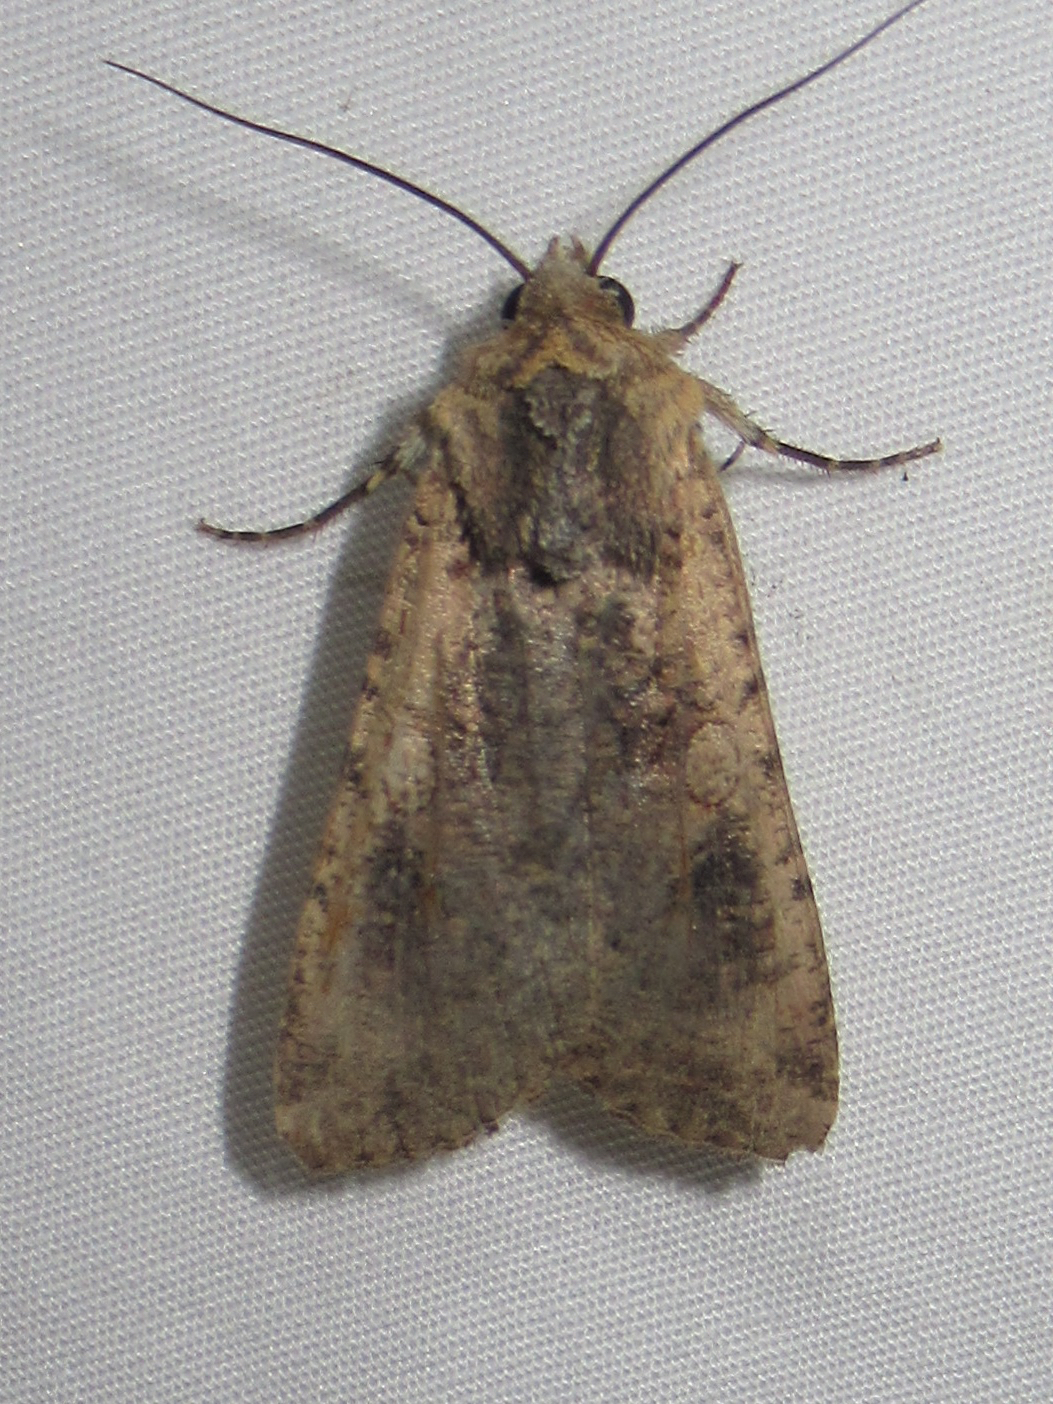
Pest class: cutworms